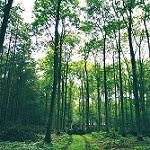
Label: forest